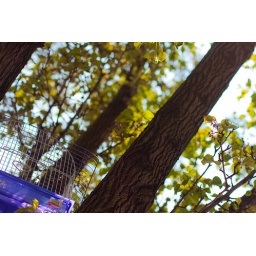
bird cage in tree